Denny Laine

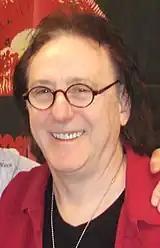
Laine in 2013

After leaving Wings, Laine signed with Scratch Records and released a new album, "Anyone Can Fly", in 1982. He also worked on McCartney's albums "Tug of War" and "Pipes of Peace" and he co-wrote one more song with McCartney, "Rainclouds" (issued as the B-side of the No. 1 single "Ebony and Ivory").